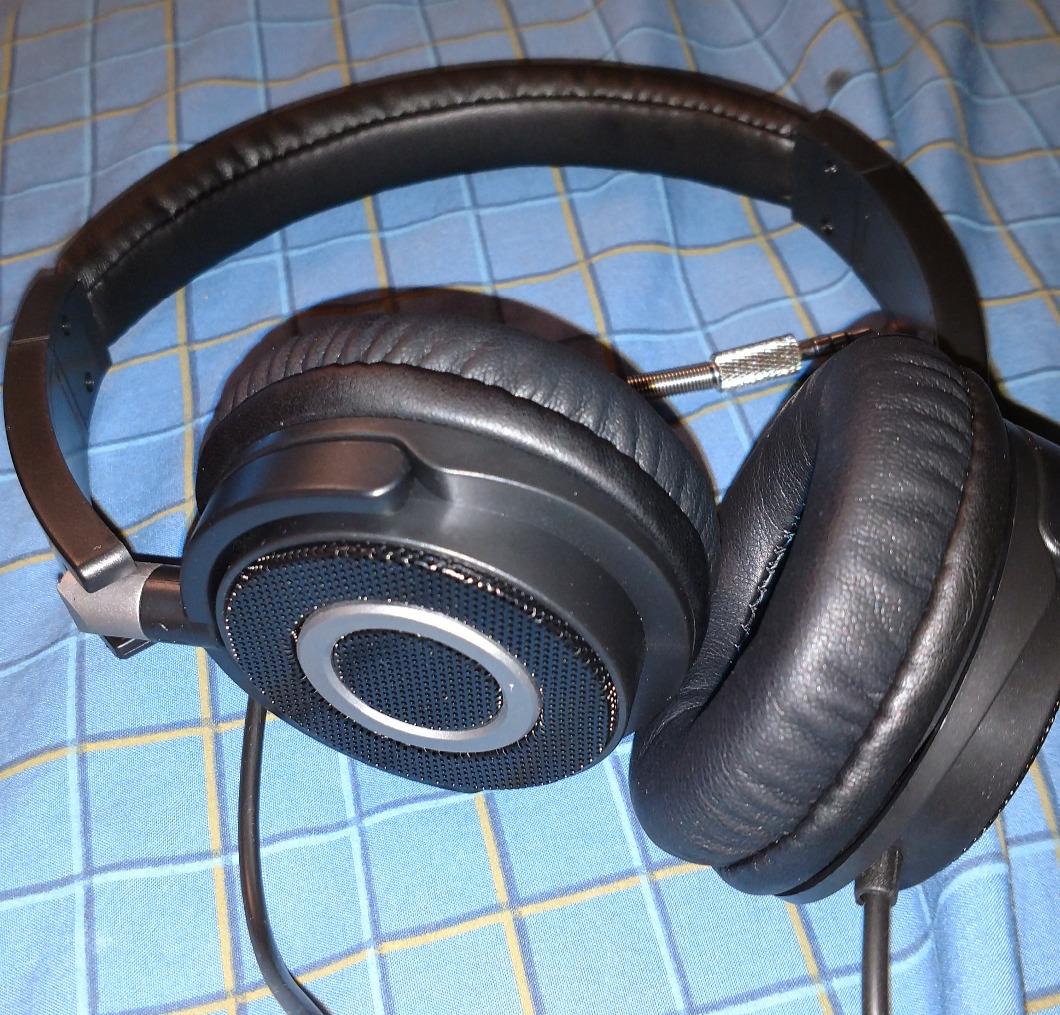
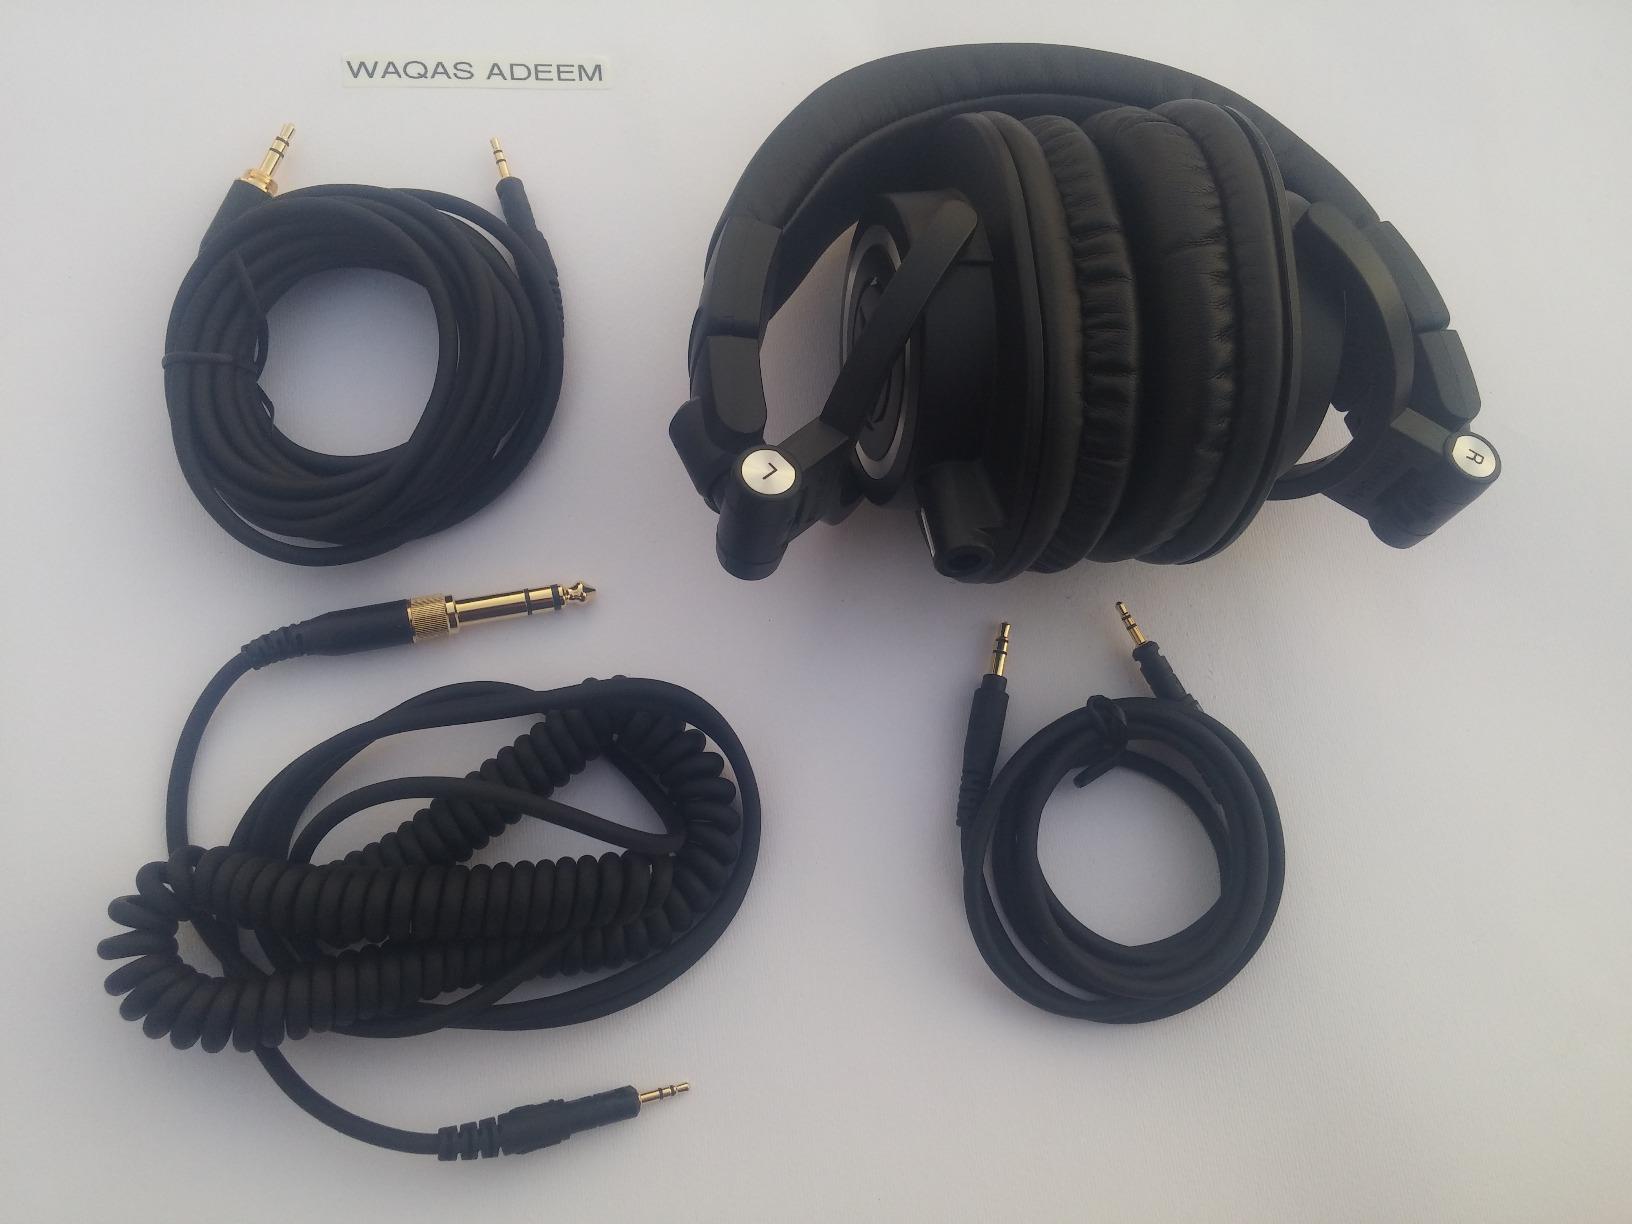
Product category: headphones
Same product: no